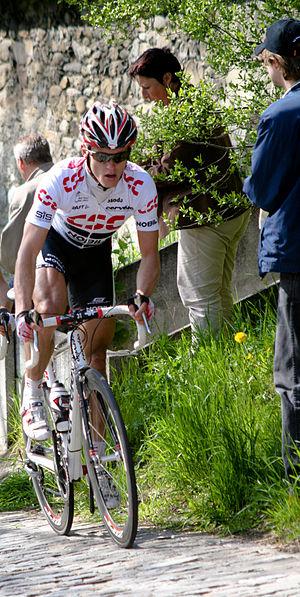
Matti Breschel lors de la seconde étape du tour de Romandie 2008. Cote de la Lorette à Fribourg.
La saison 2010 de l'équipe cycliste Saxo Bank est la dixième de l'équipe. Elle débute en janvier sur le Tour Down Under et se termine en octobre sur la Japan Cup. En tant qu'équipe ProTour, elle participe au calendrier de l'UCI ProTour. L'équipe termine à la 1ʳᵉ place du classement mondial UCI.
Matti Breschel, né le 31 août 1984 à Ballerup, est un coureur cycliste danois. Professionnel de 2005 à 2019, il a notamment remporté une étape du Tour d'Espagne 2008 et À travers les Flandres 2010.